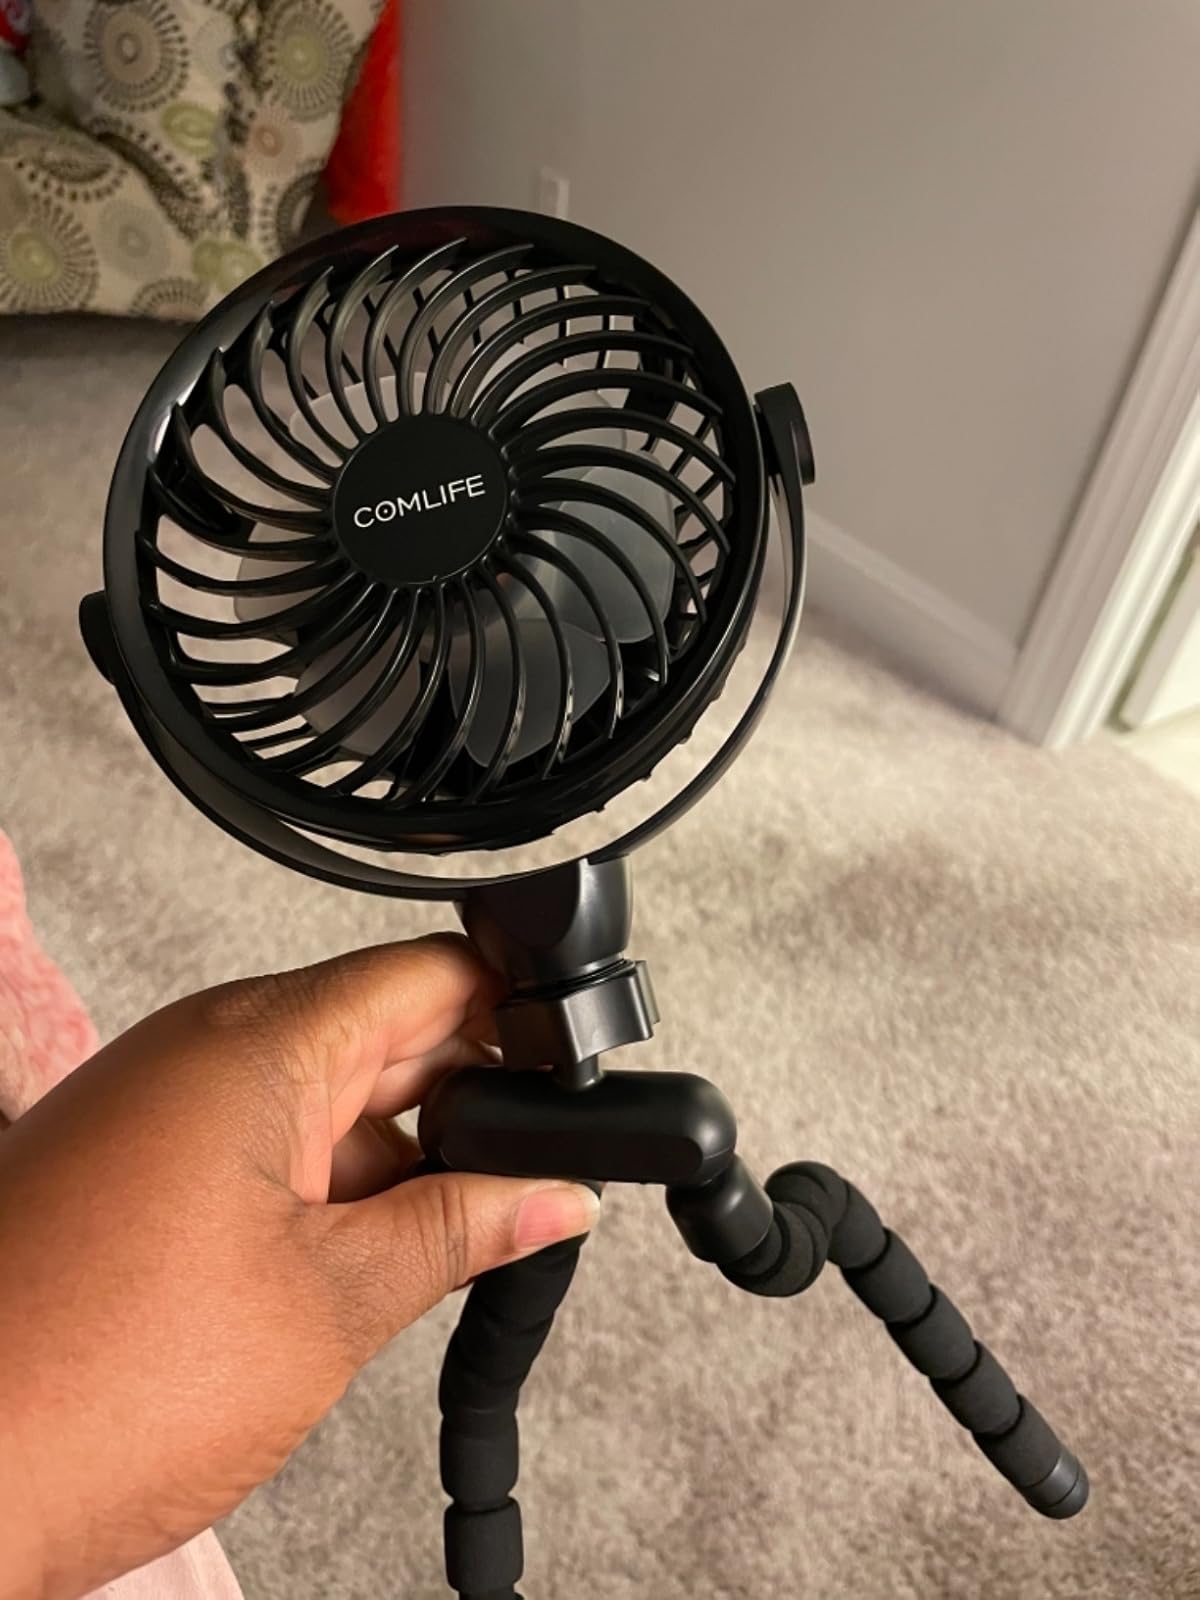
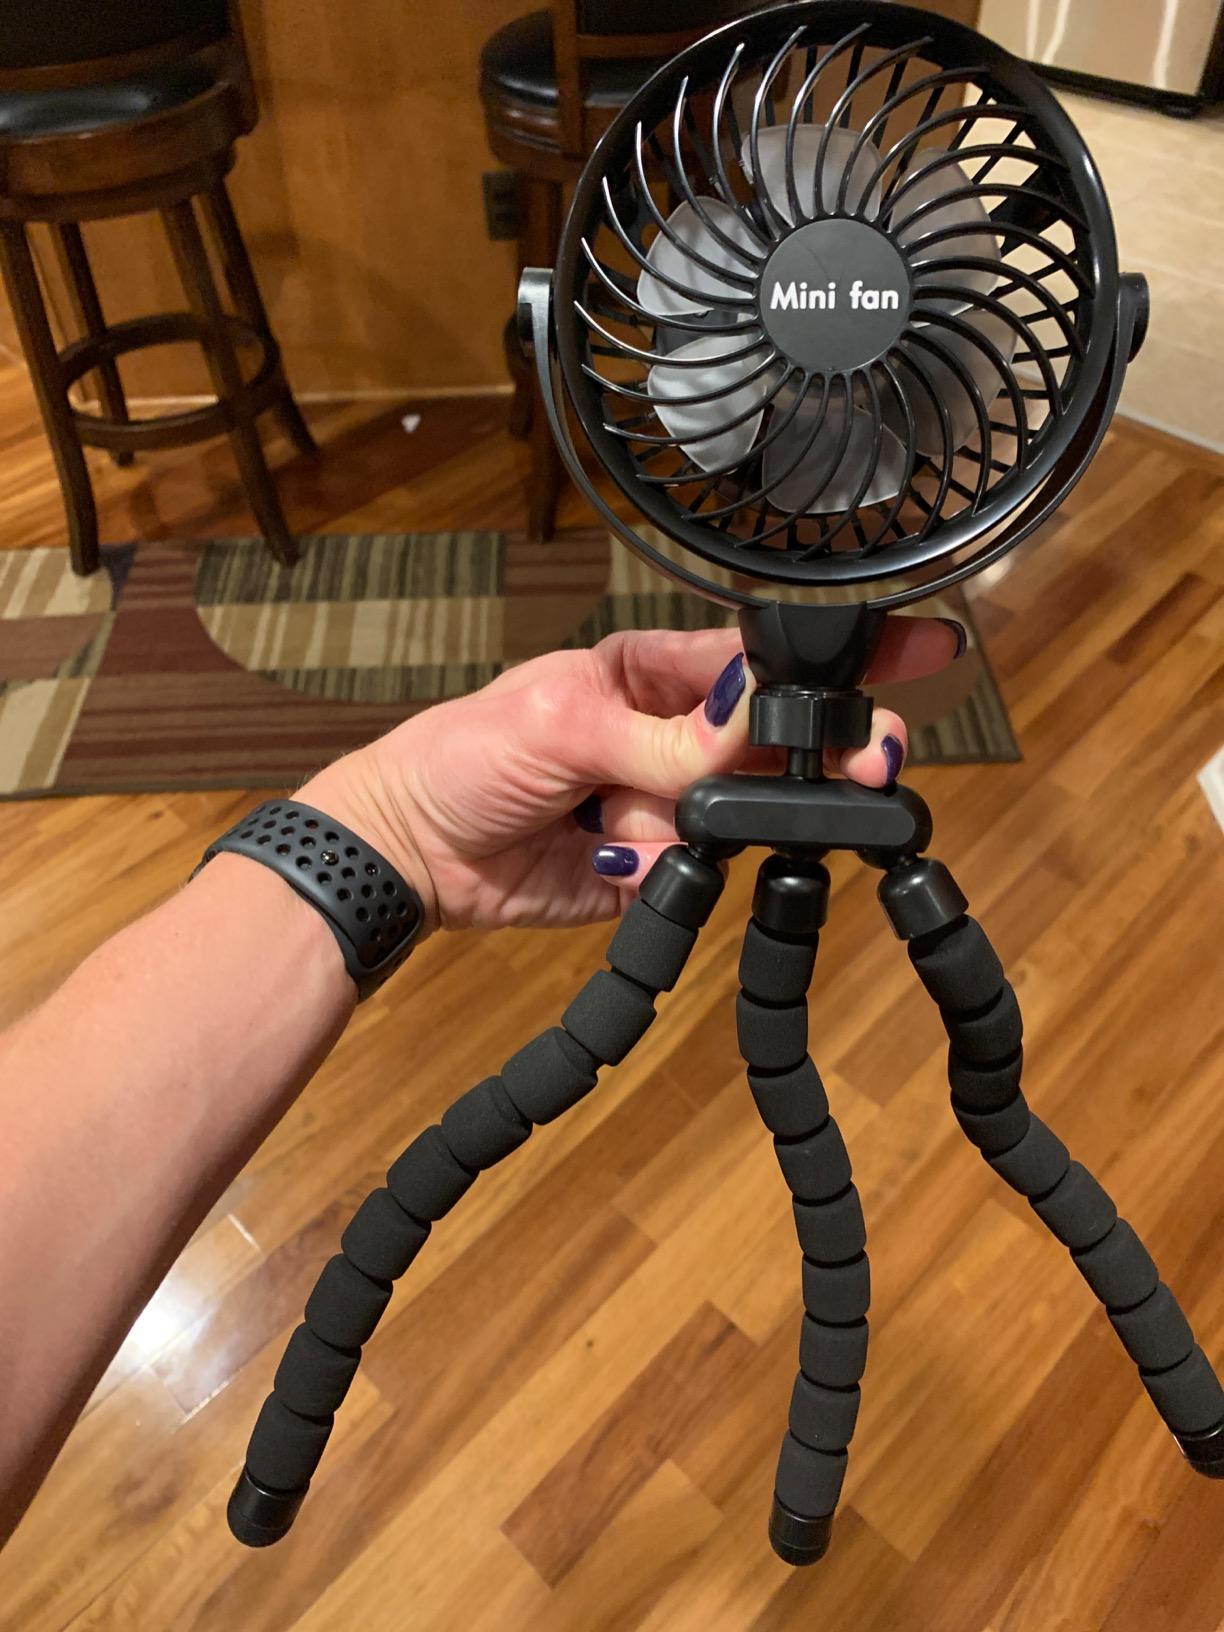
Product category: fan
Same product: yes